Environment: real
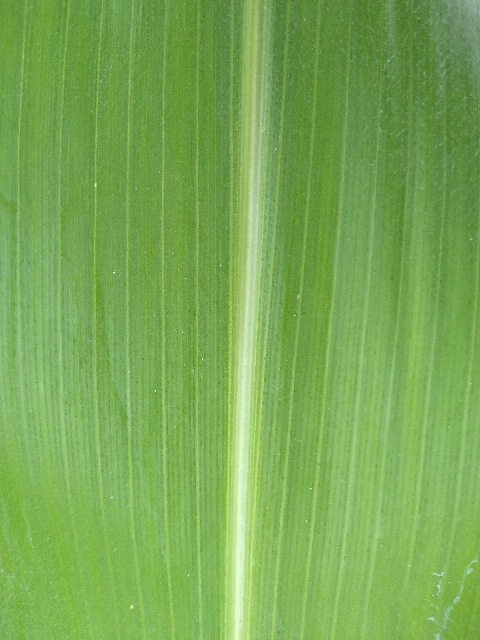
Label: healthy